Lehane

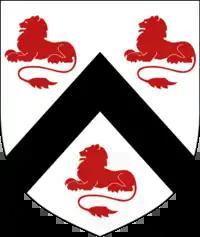
Ó Liatháin.

Lehane is an uncommon Irish surname, typically from County Cork. Ó Liatháin is more frequently anglicized as Lane or Lyons.